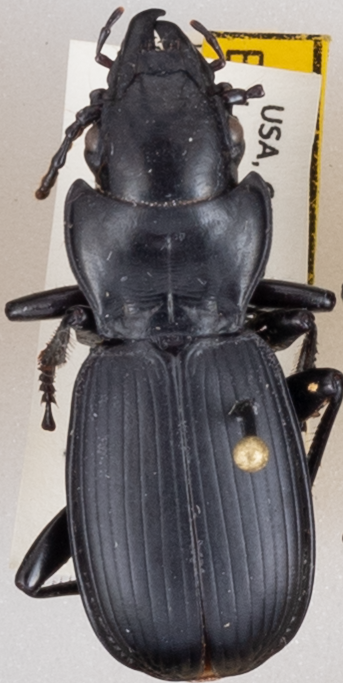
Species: Pterostichus lama
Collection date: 2019-09-03
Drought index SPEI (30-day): -0.348
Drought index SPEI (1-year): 0.54
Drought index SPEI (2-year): -0.03